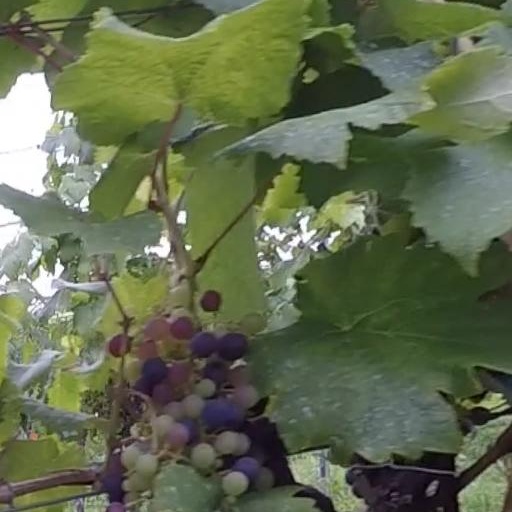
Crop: grape